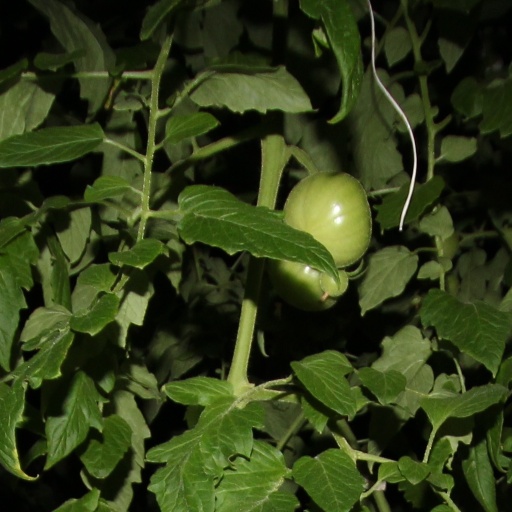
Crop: tomato